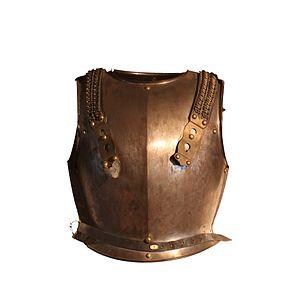
La cuirasse est une pièce d'armure formée d'une ou de plusieurs pièces de métal ou de matériau rigide, destinée à protéger la poitrine, constituée d'un plastron et d'une dossière, le plus souvent portée par un soldat.